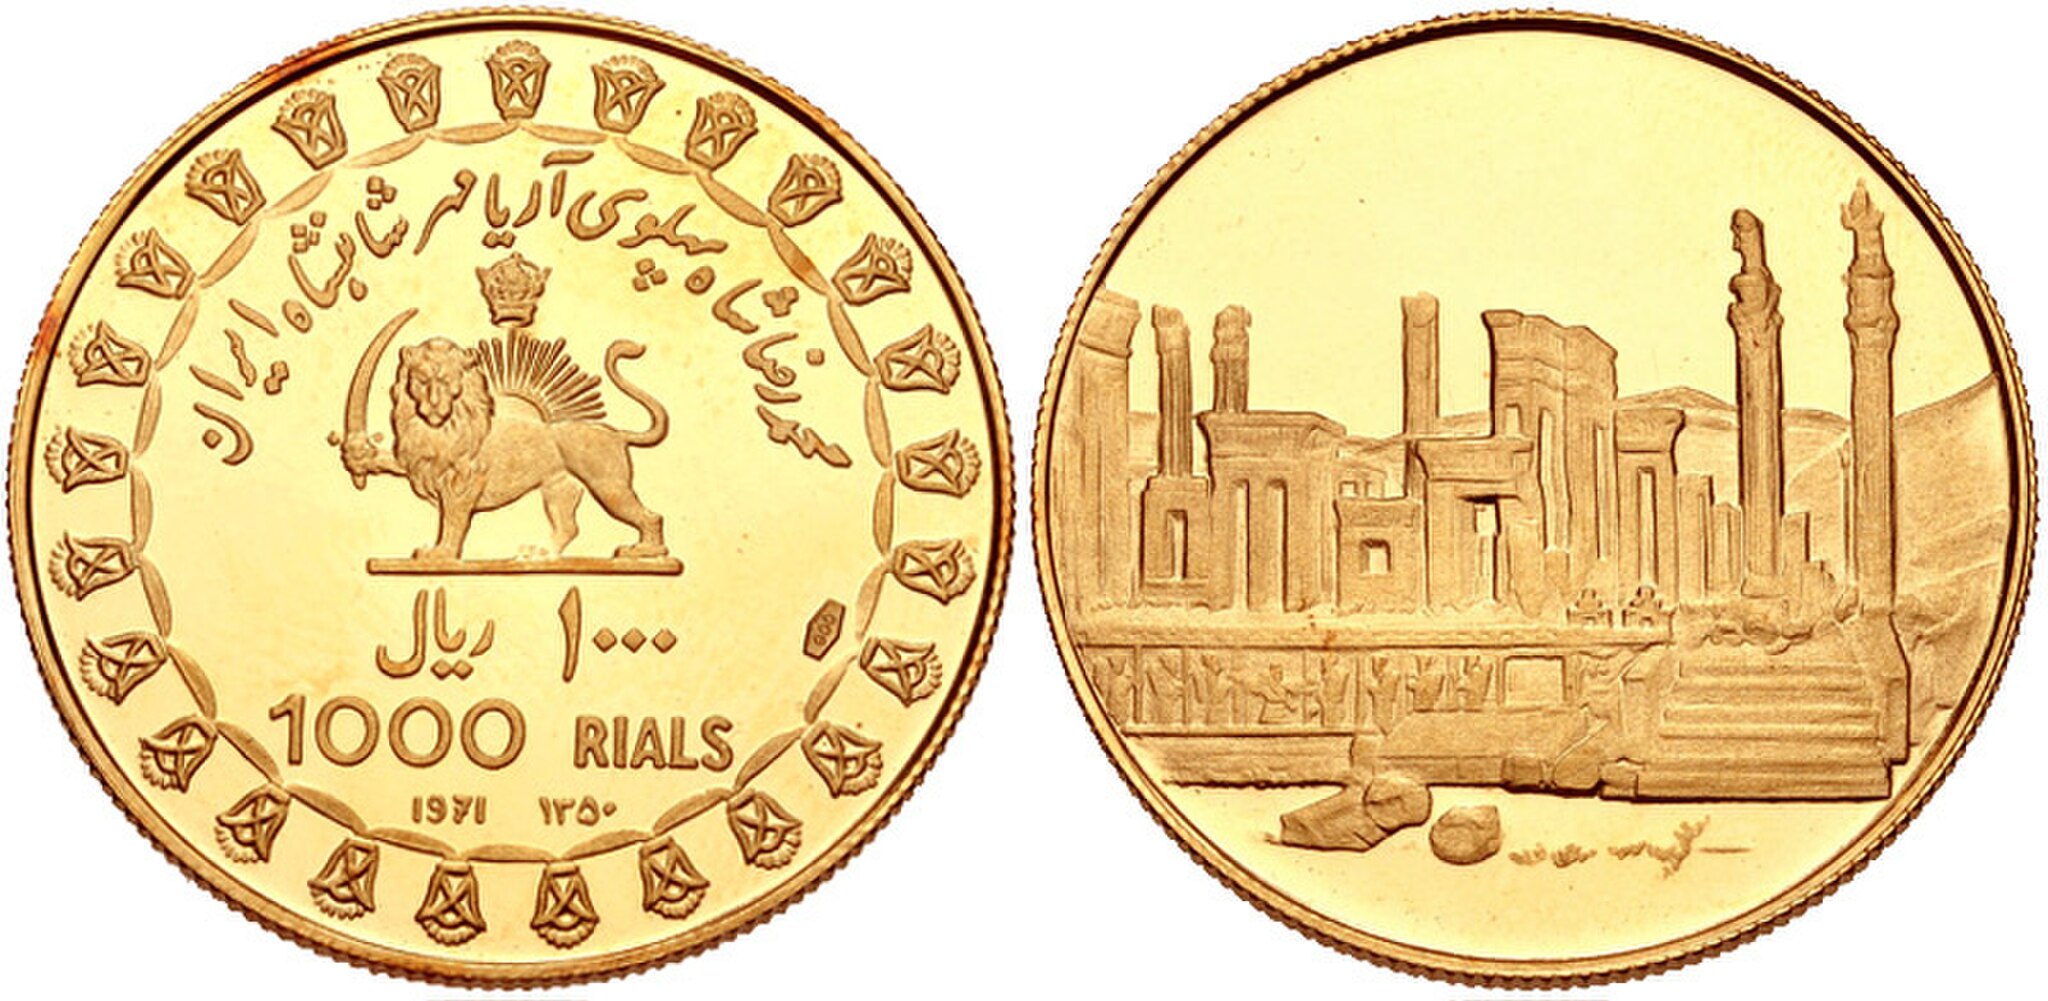
Title: Commemorative coin issued on the occasion of the 2500th Anniversary of the Persian Monarchy
Description: IRAN, Pahlavis. Muhammad Reza Shah. AH 1360-1398 / AD 1941-1979. Proof AV 1000 Rials (30mm, 12.87 g, 6h). Commemorating the 2500th Anniversary of the Persian Monarchy. Tehran mint. Dated SH 1350 and 1971. Lion standing left, holding sword; rising sun behind; Pahlavi Crown above; value, date, and fineness below; all within ornate floral border / Ruins of Persepolis. KM 1191.1; Friedberg 107. Proof, a few light fingerprints
Date: 2019-06-18
Categories: GFDL, Tehran in the 1970s, License migration not eligible, Self-published work, CNG coins, Items with VRTS permission confirmed, Coins of the 20th century, Persepolis in art, Mohammad Reza Pahlavi in 1971, Lion and Sun in Iran, Commemorative coins of the 2500 year celebration of the Persian Empire